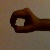
The image shows a hand gesture representing the number 0 in Indian Sign Language.